Tin Sau Bazaar

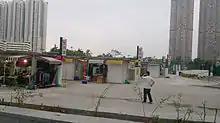
Difficult to see some banners

The government is mostly responsible for the funding of setting up the stalls and construction procedures, rather than the promotional issues. In other words, the TWGHs is responsible for the publicity efforts and the related expenditure. There are not many promotional activities especially around the few months after the opening up of Tin Sau Bazaar. Another inadequacy is about the issue of banners. The banners are far from enough, and they are difficult to be noticed.